Tracey Johnston-Aldworth

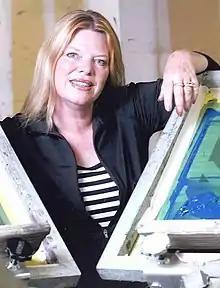
Tracey Johnston-Aldworth courtesy of the Waterloo Region Record

Tracey Johnston-Aldworth is a Canadian businesswoman and entrepreneur, based in the Waterloo region of Ontario, who is known for her public service and environmental activism. Her firm Traces Printing, founded in 1985 and emphasizing employee profit-sharing, was lauded for its efforts to recycle materials, reduce energy consumption, save water, and use ink efficiently. She was recognized by the Government of Ontario for her work promoting environmentalism and sustainability. Her firm was featured in a 1995 documentary "Stop Waste From Adding Up".